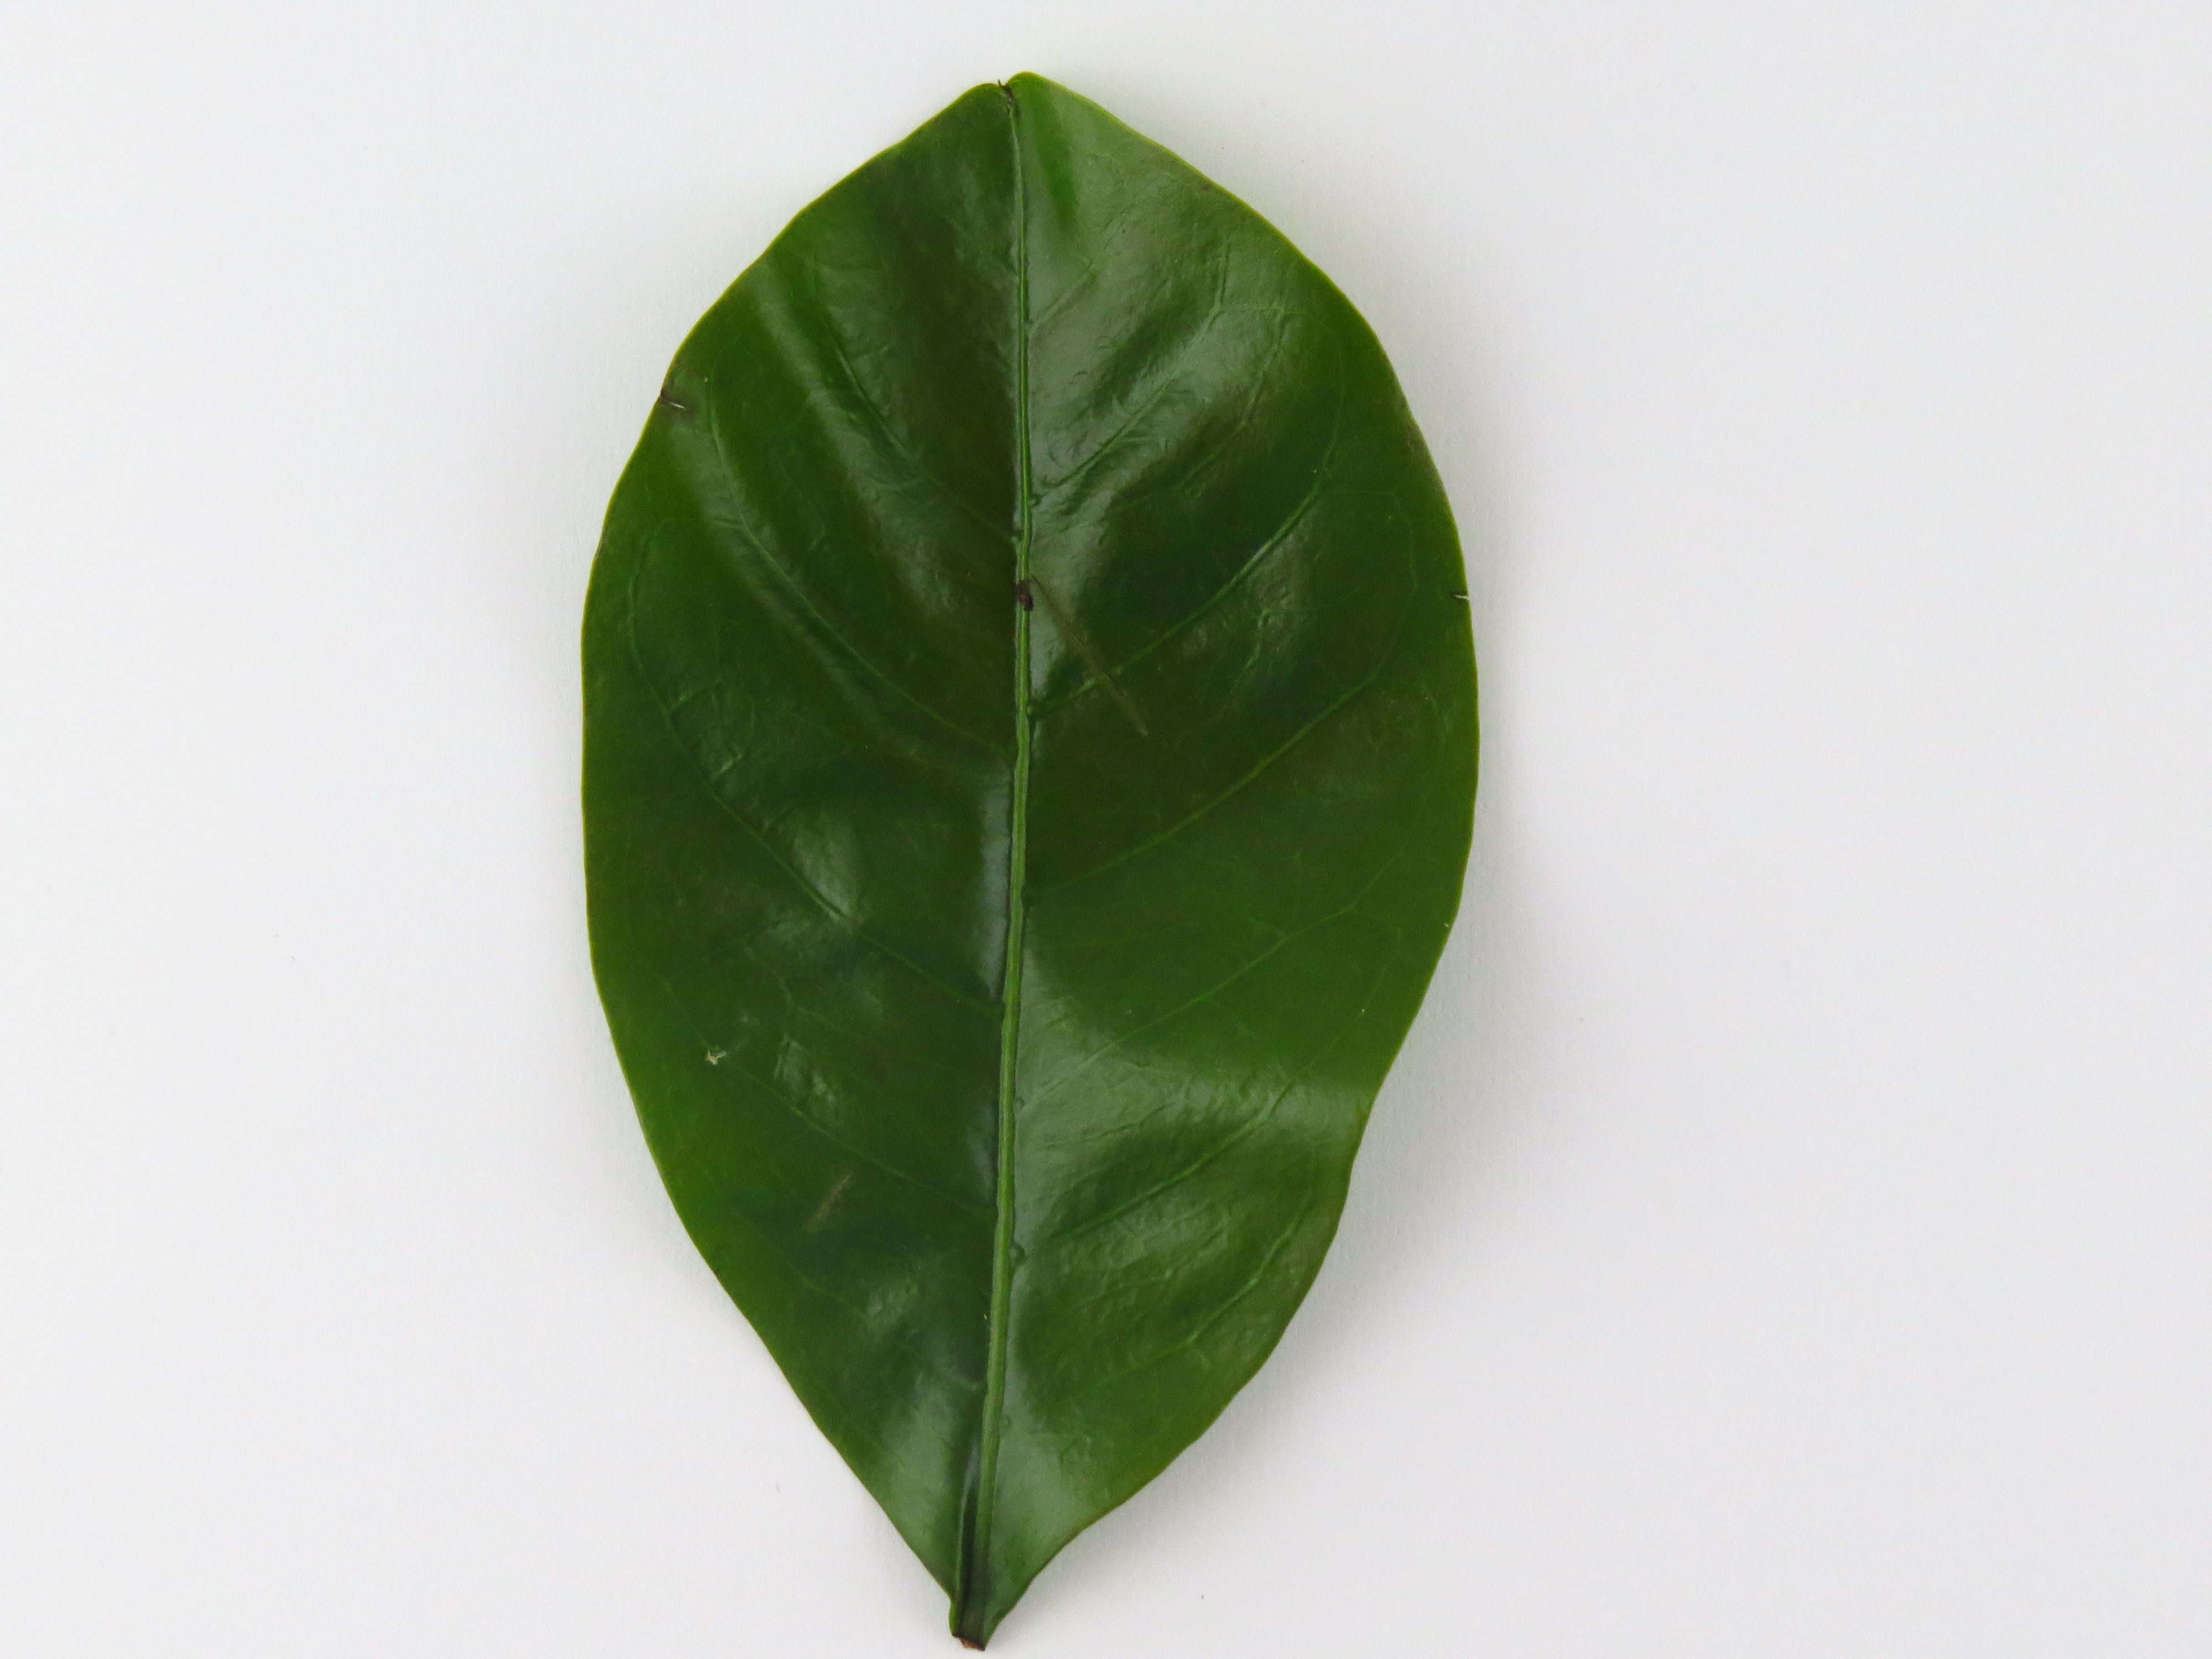
Label: boron-B